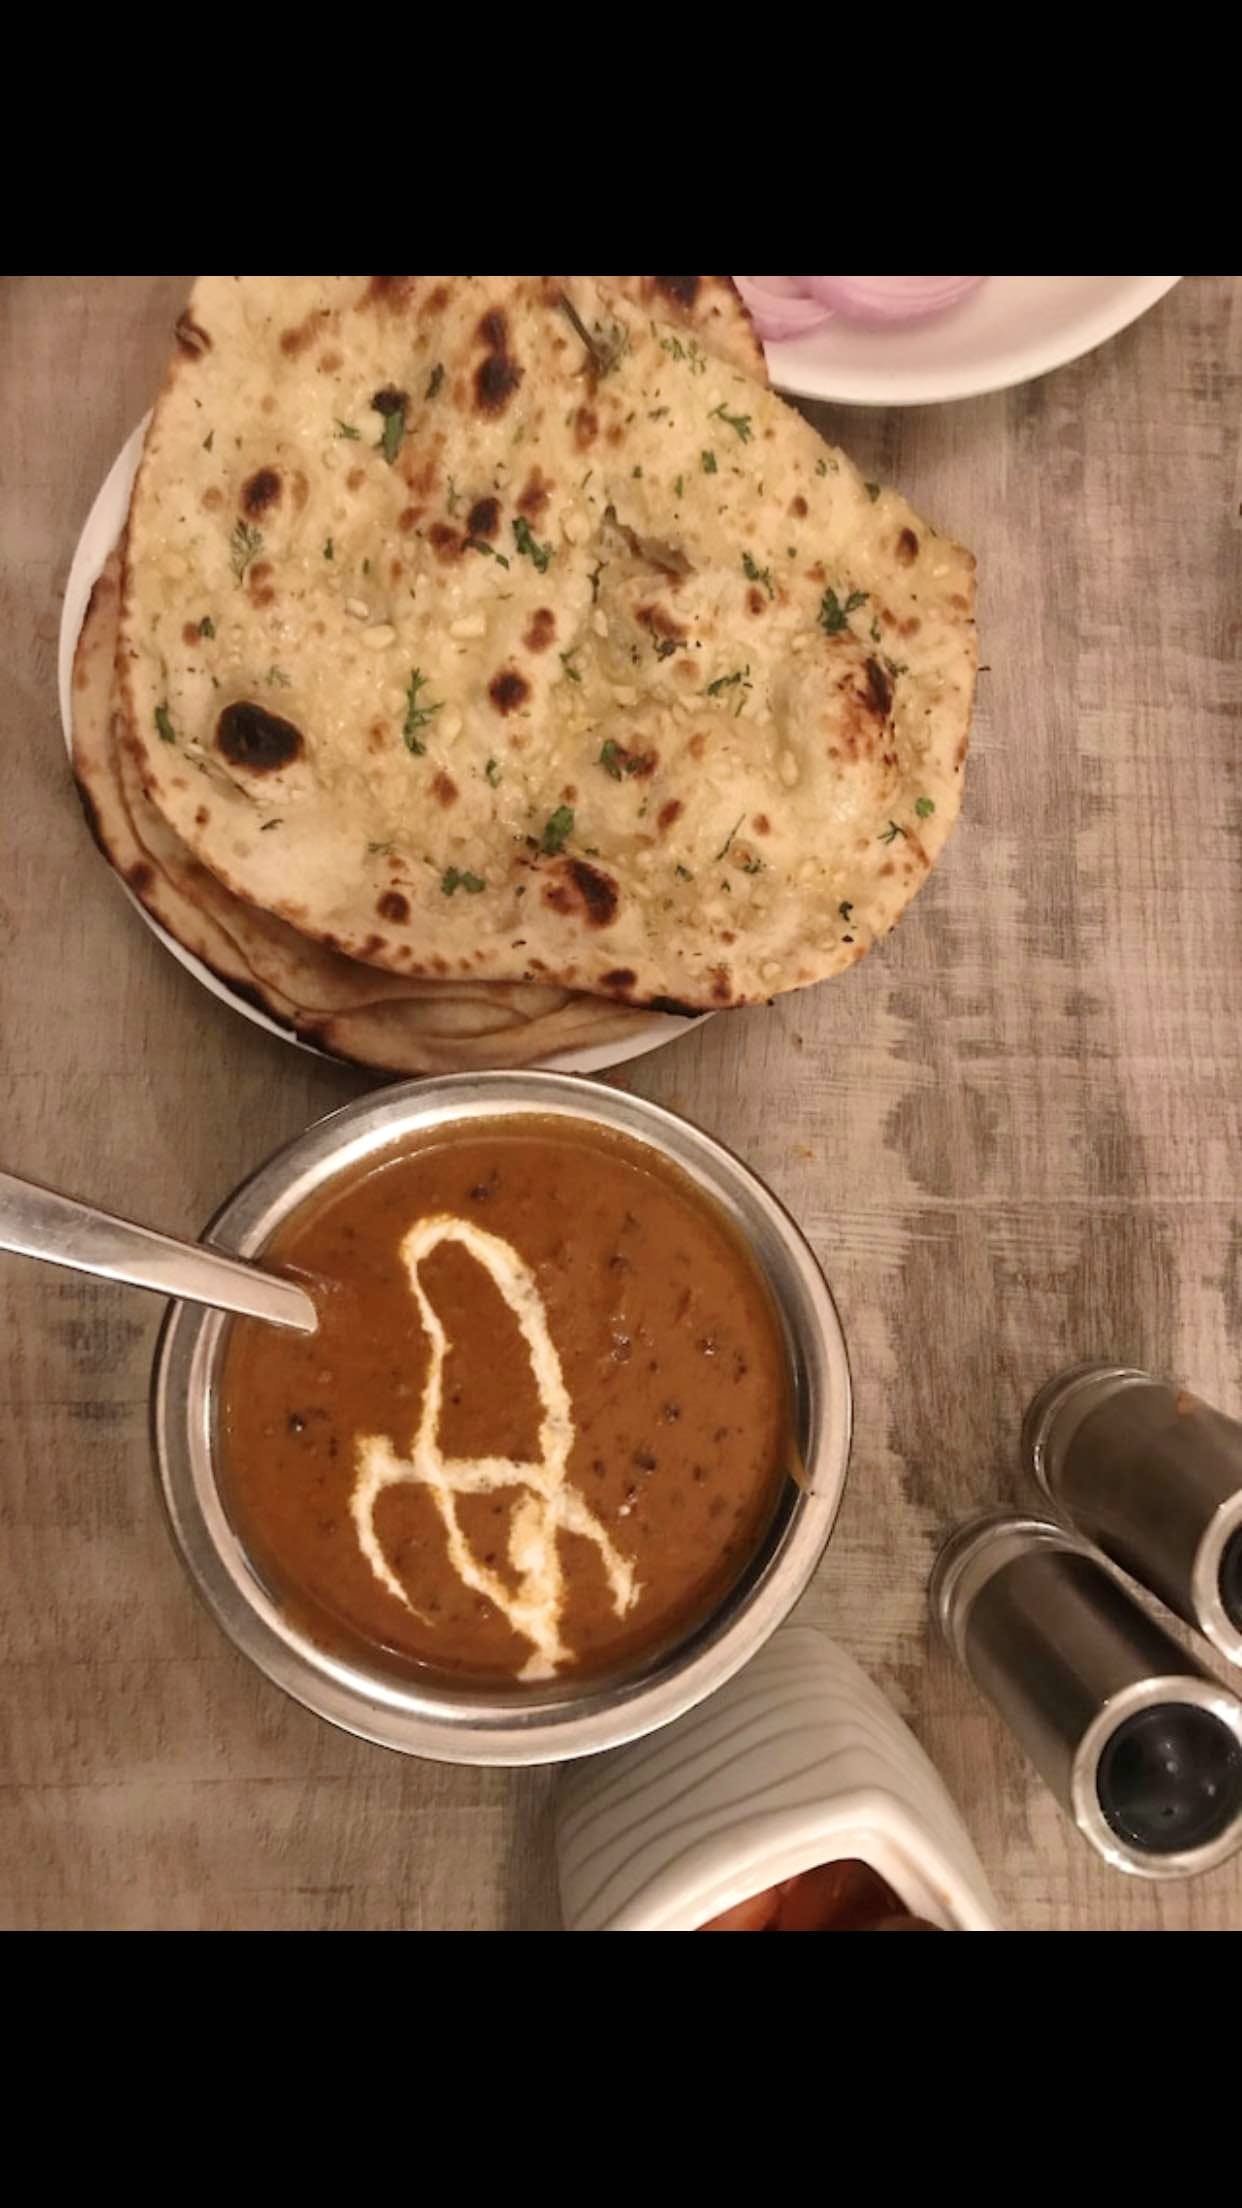
Dish: dal_makhani